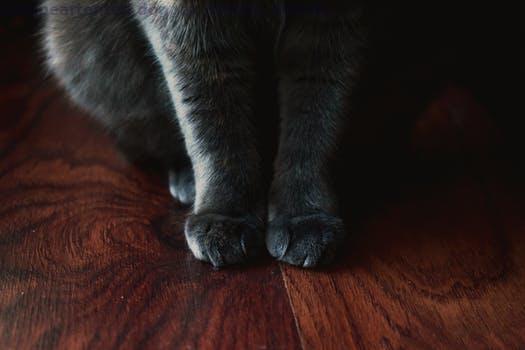
Label: Watermark